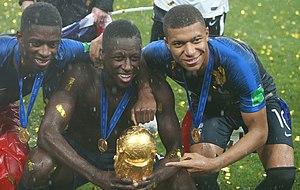
Benjamin Mendy, né le 17 juillet 1994 à Longjumeau, dans le département de l'Essonne, est un footballeur international français, évoluant au poste de défenseur à Manchester City.